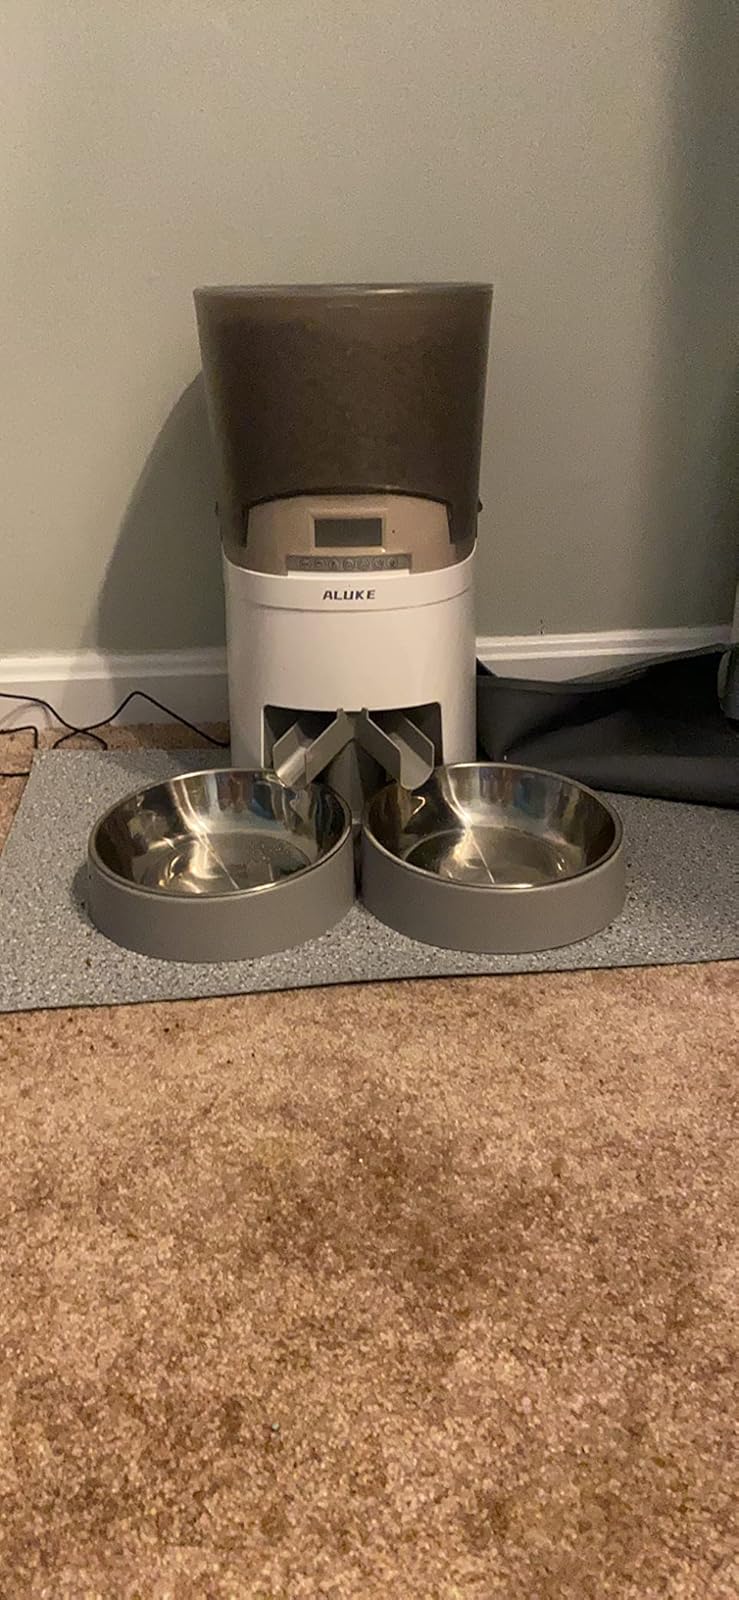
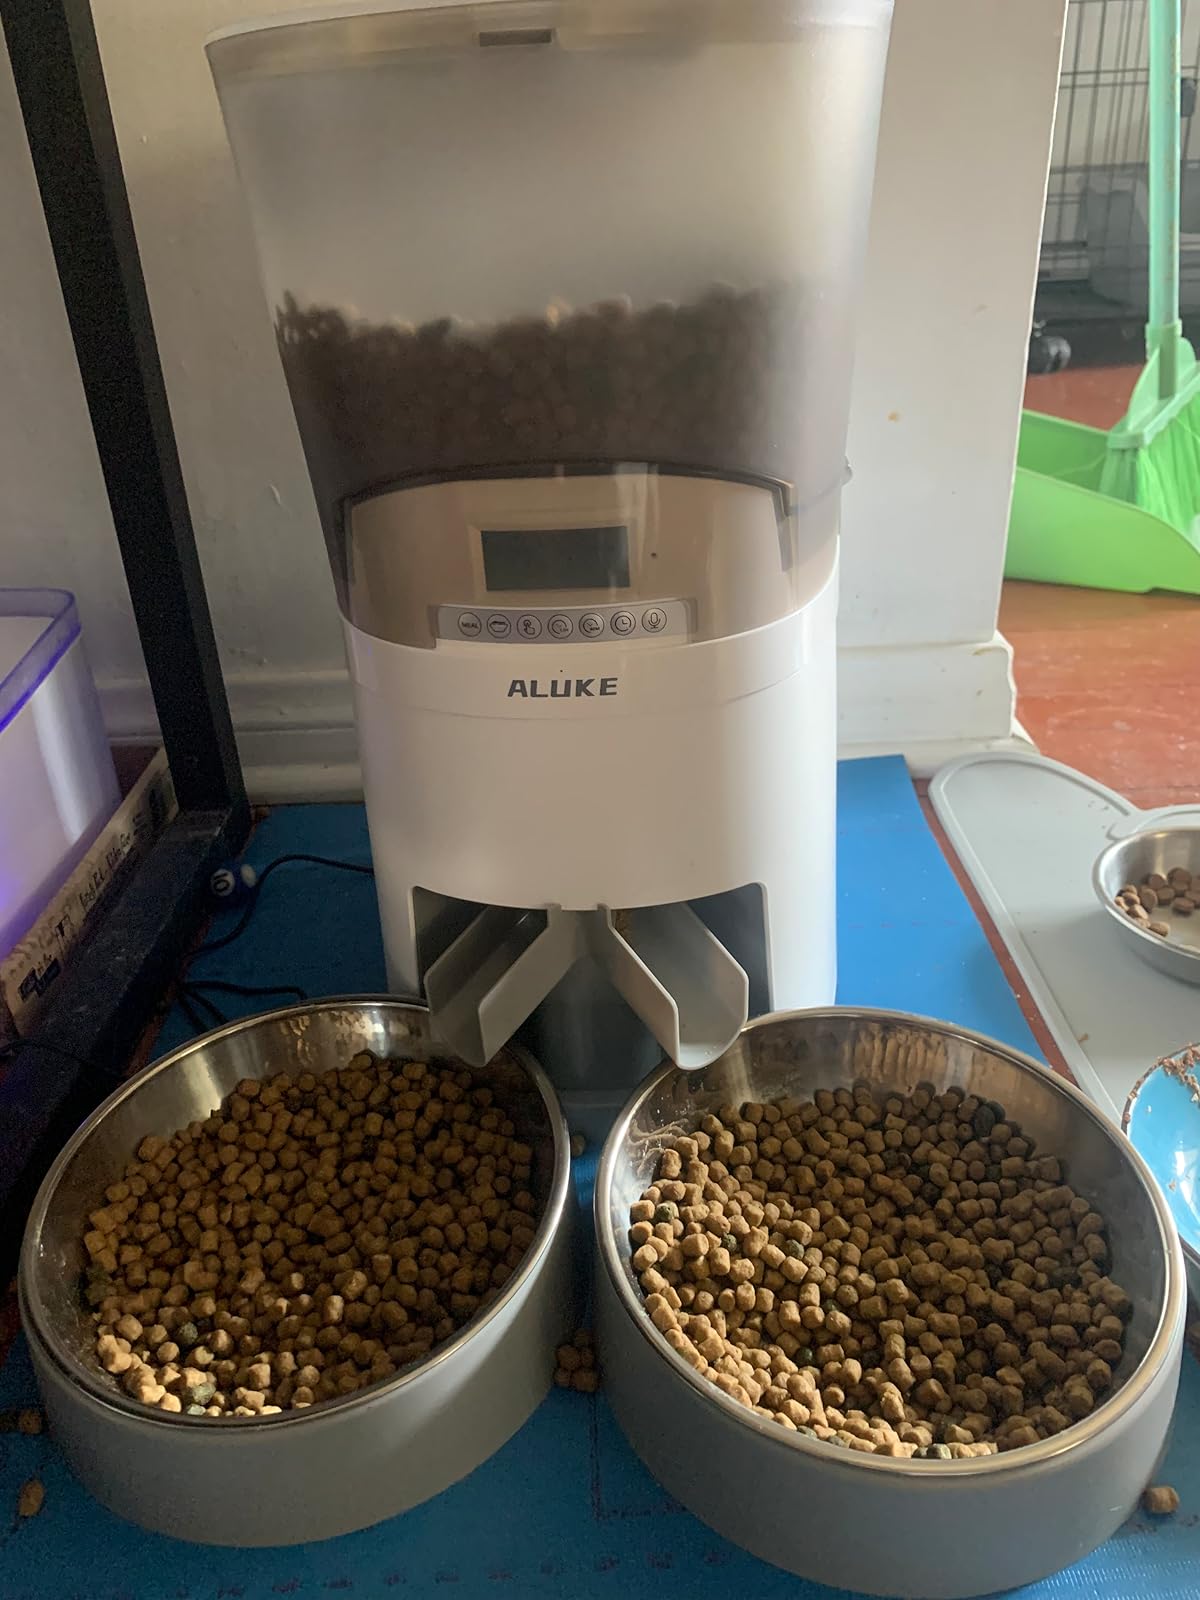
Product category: items_feeder
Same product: yes